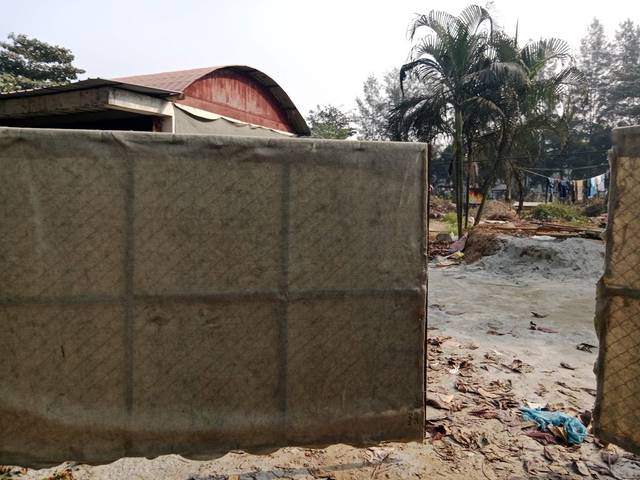
Region: Bangladesh
Coordinates: 23.779, 90.381